José Miguel Pey

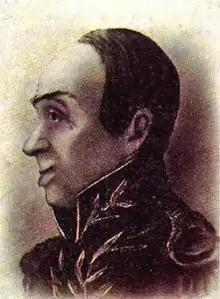
"First President of Colombia"

José Miguel Pey y García de Andrade (March 11, 1763 – August 17, 1838) was a Colombian statesman and soldier and a leader of the independence movement from Spain. He is considered the first vice president and first president of Colombia. He was a centralist.